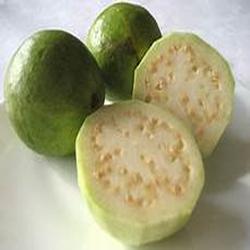
Label: Guava